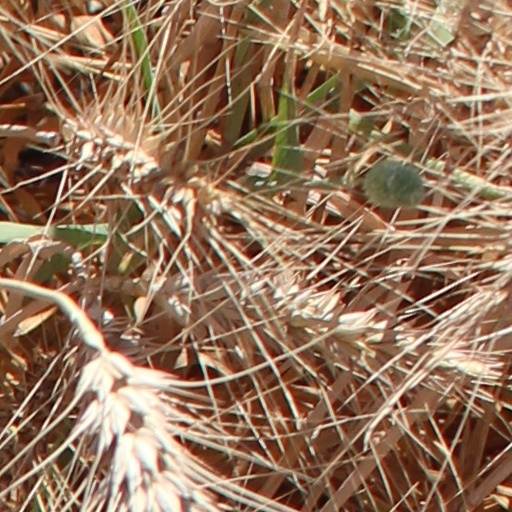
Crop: wheat